Monique Richard (alpinist)

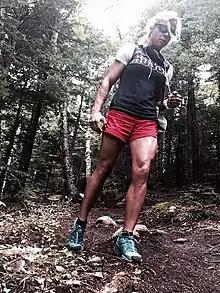

Monique Richard is known for her meticulous physical preparation and hard training. Her routine is to get up around 5:15 am to train, which she does between 4 and 5 times a week, for 2 hours a day, including cardio and weight training.